Sirex noctilio

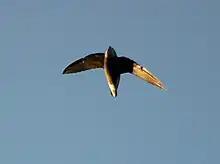
The white-throated needletail ("Hirundapus caudacutus"), an Asian and Australian bird species, will take the wasps in flight.

Several parasites have a larger impact on woodwasp populations. These include "Ibalia leucospoides" (Ibaliidae); "Schletterius cinctipes", "Megarhyssa nortoni" (Ichneumonidae); and "Rhyssa persuasoria". While "I. leucospoides" lay its eggs into the woodwasp's egg and the hatching period is therefore similar to its host's, the ichneumons mentioned lay their eggs on larvae or adult woodwasps; they hatch out later in the springtime. The parasites locate host larvae hidden in the wood using their antennae to detect cues, including the smell of leaking drill dust or fungus mycelium, weak vibrations, or differences in temperature. The majority of these insect hyperparasites feed on honeydew and nectar, both of which affect the woodwasps' sensitivity.